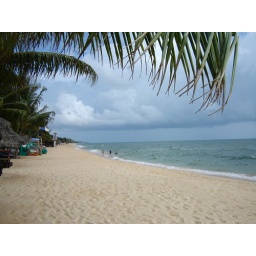
Pristine sand beach in Phu Quoc